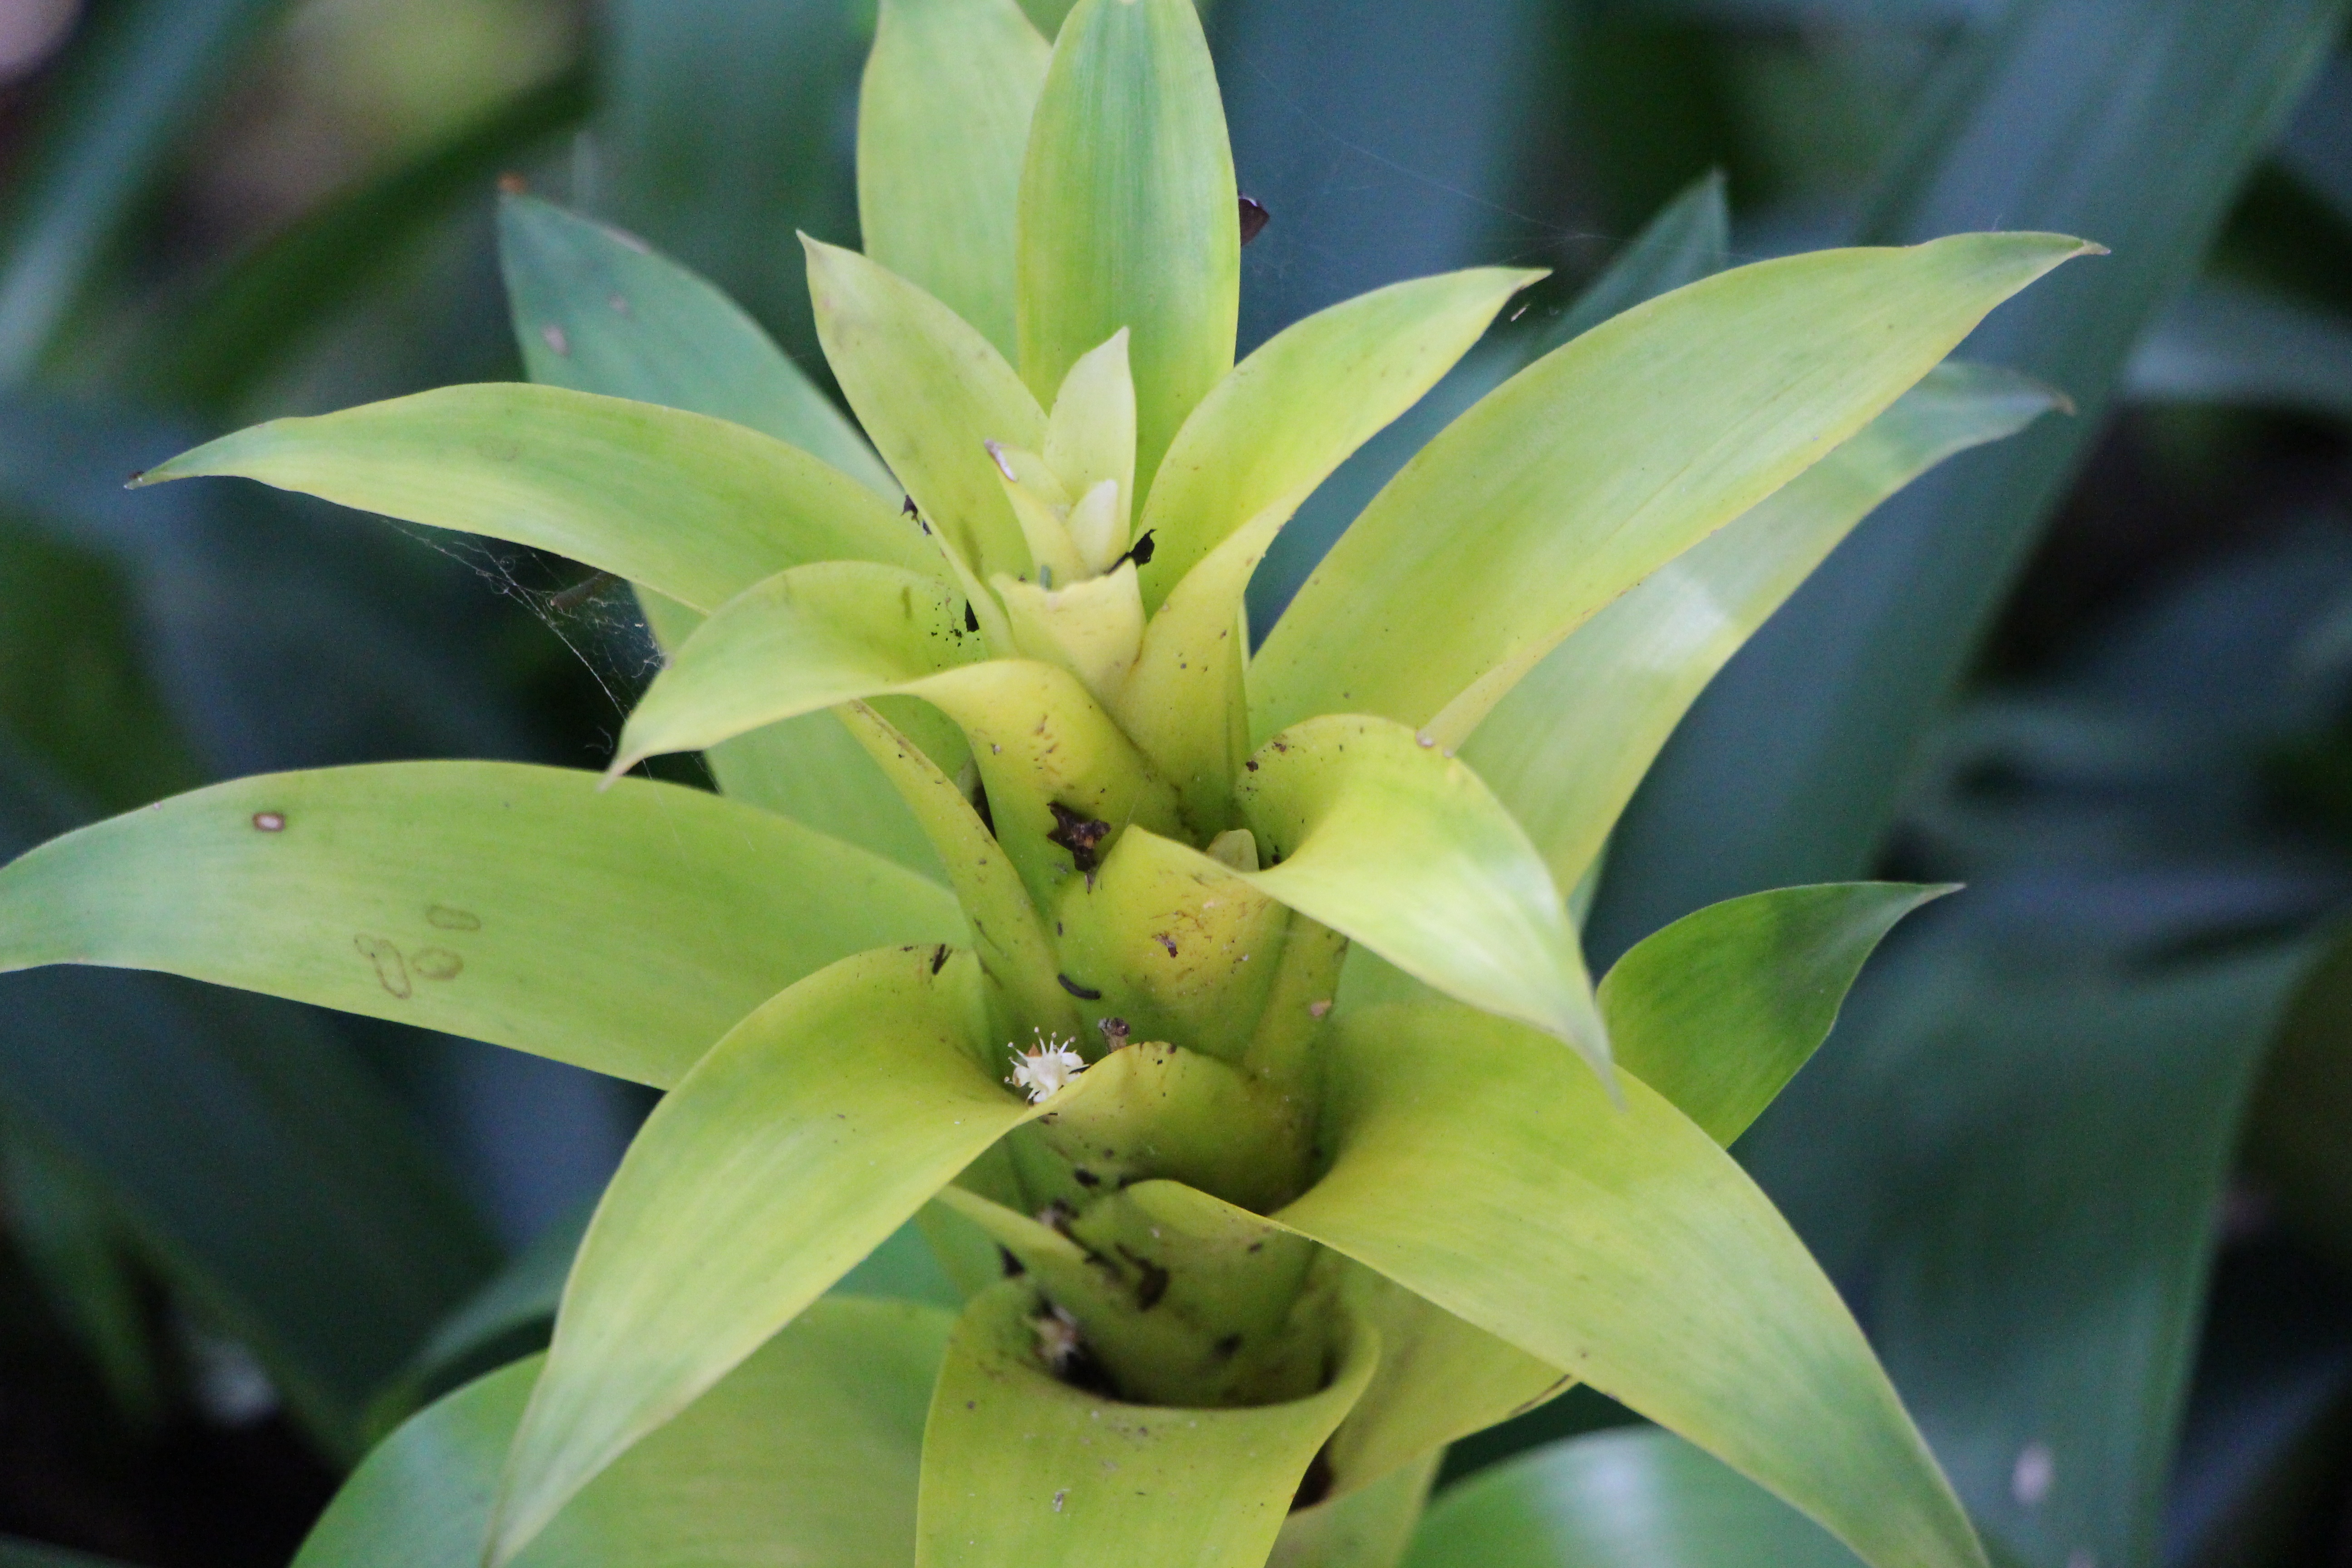
nature, plant, leaf, flower, green, produce, botany, garden, flora, flowering plant, bromeliaceae, land plant, banana family